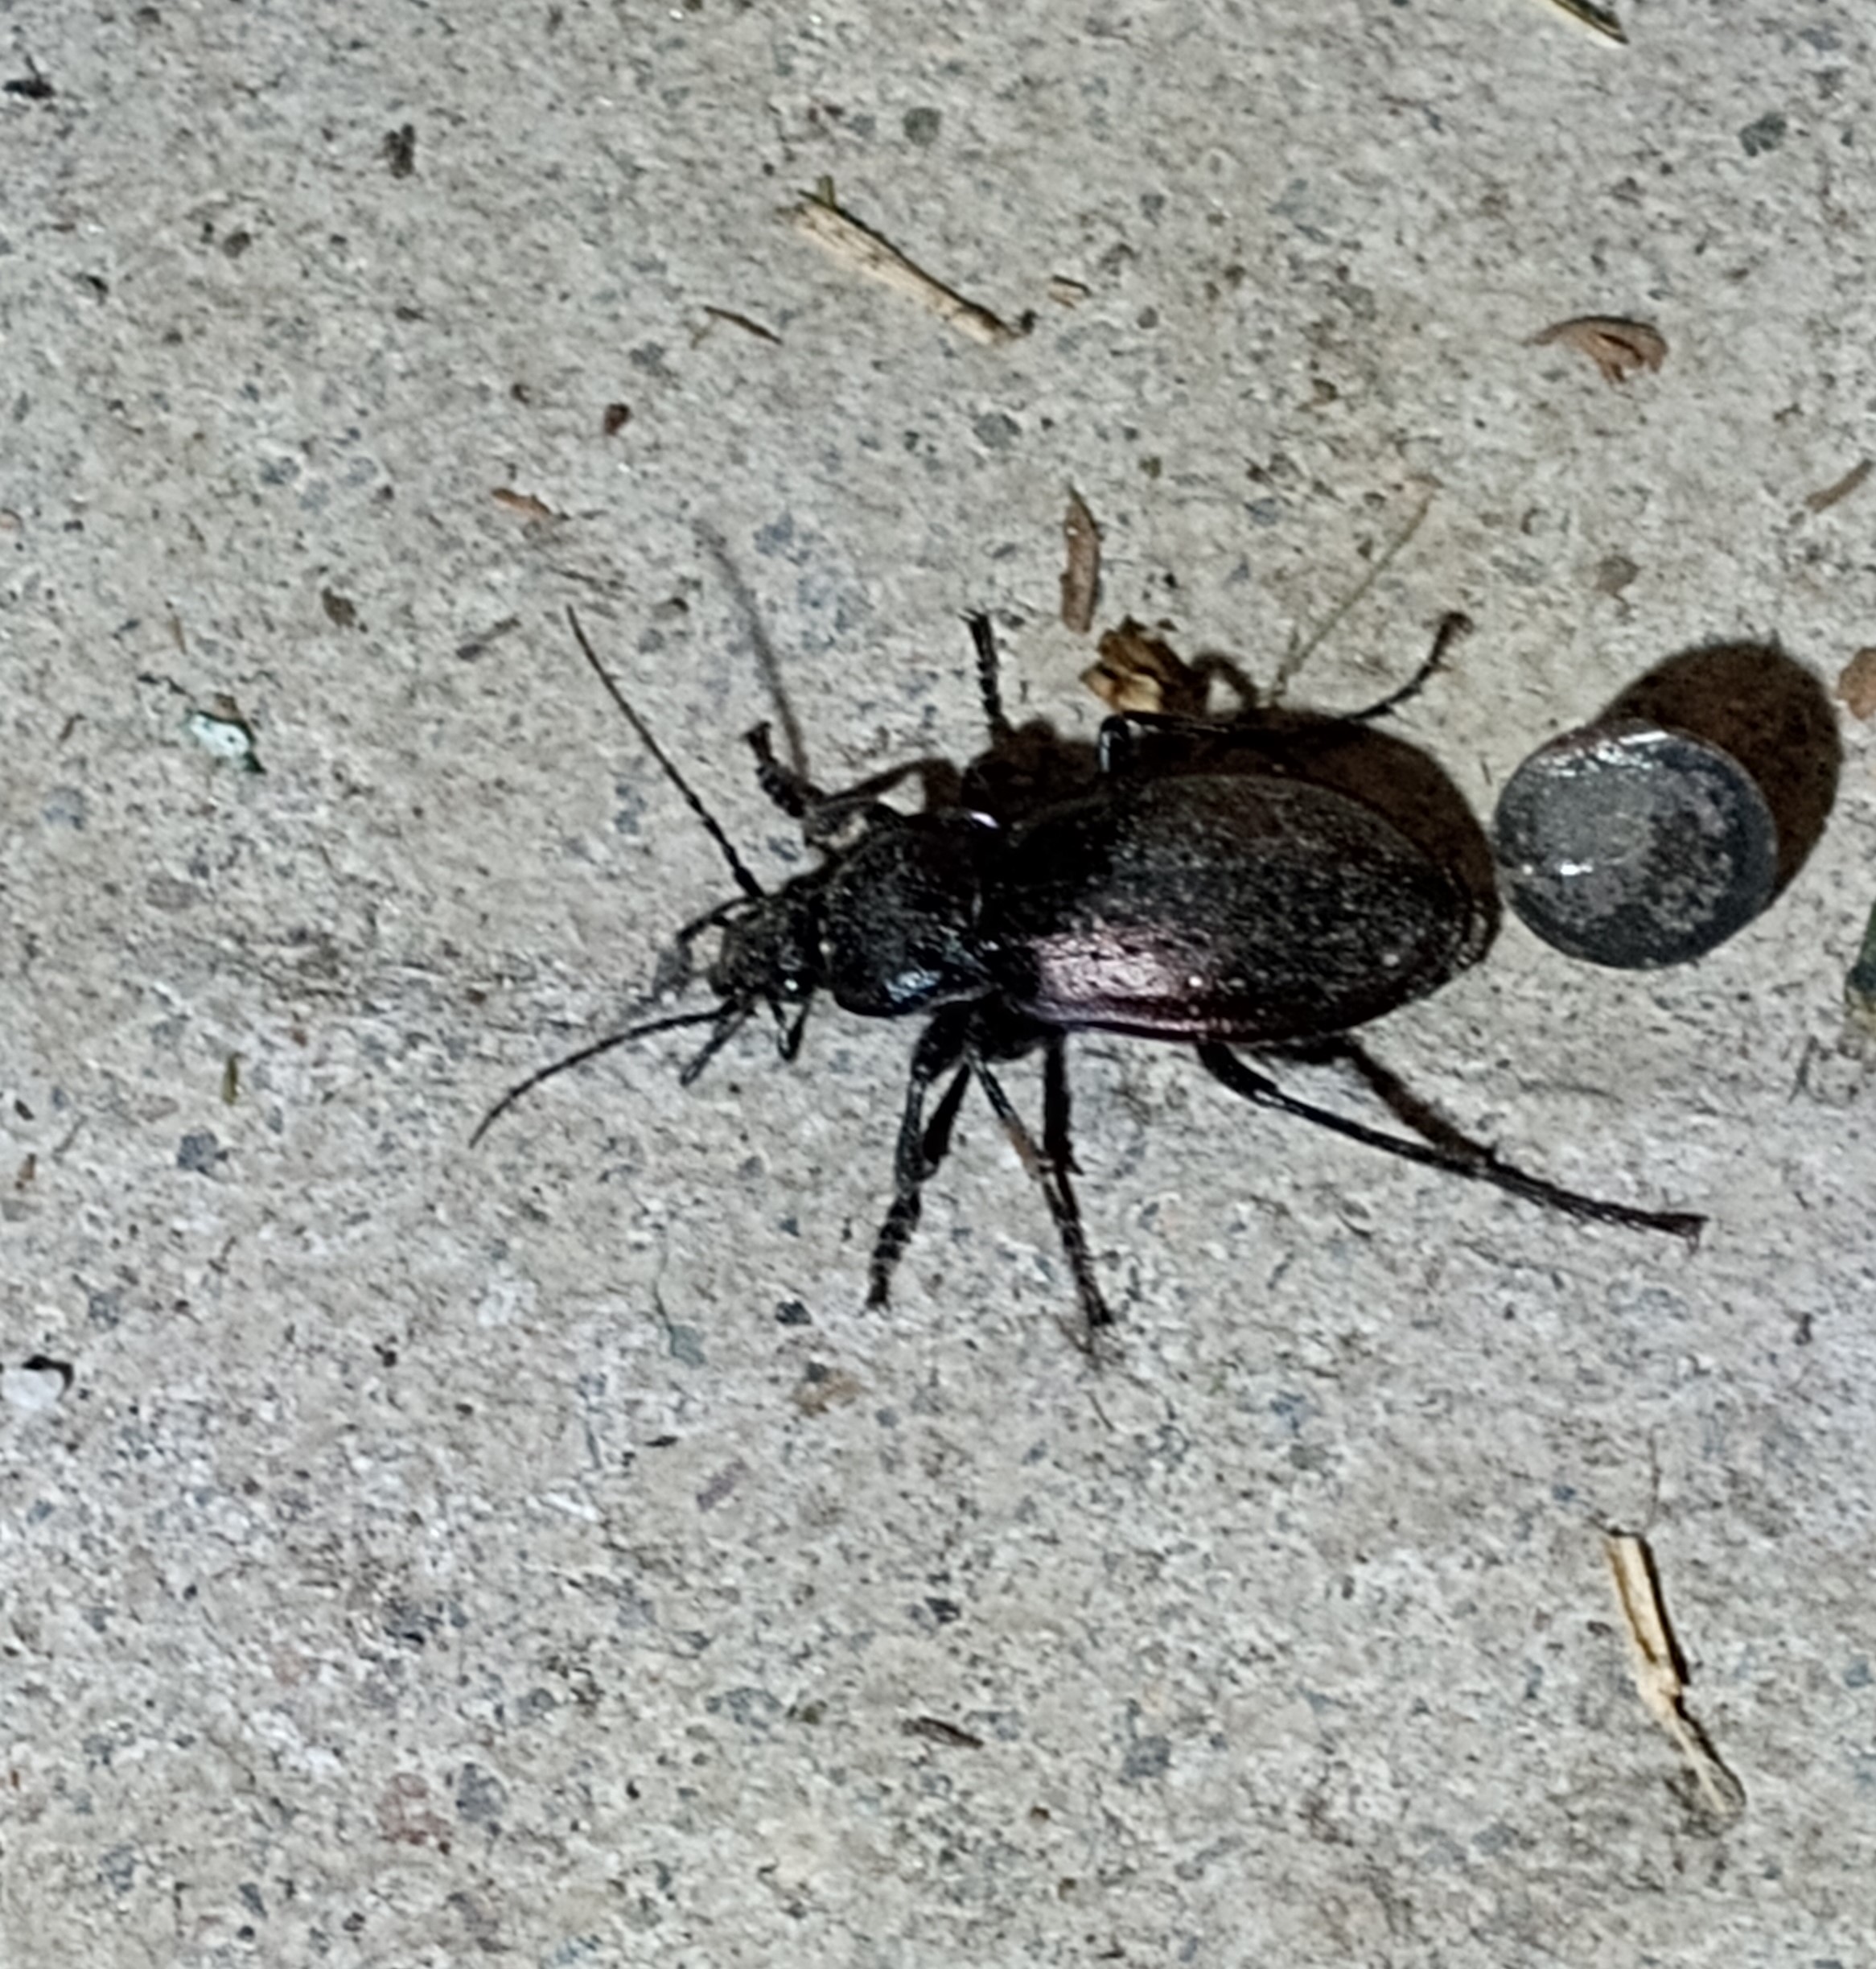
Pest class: predators